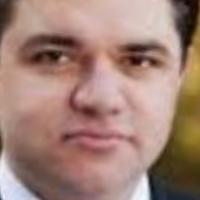
Age group: age 31-40